Moscow Marathon

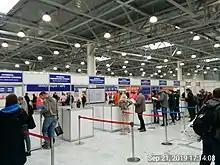
Submitting medical certificates, 2019

The Moscow Marathon is a running and sporting event held annually in Moscow, Russia. The official marathon distance of 42.195 kilometers (26 miles 385 yards) is set up as a citywide road race where professional athletes and amateur runners jointly participate. First initiated in 2013, as a successor of Moscow International Peace Marathon (est. 1980), the event traditionally takes place on the last weekend in September.